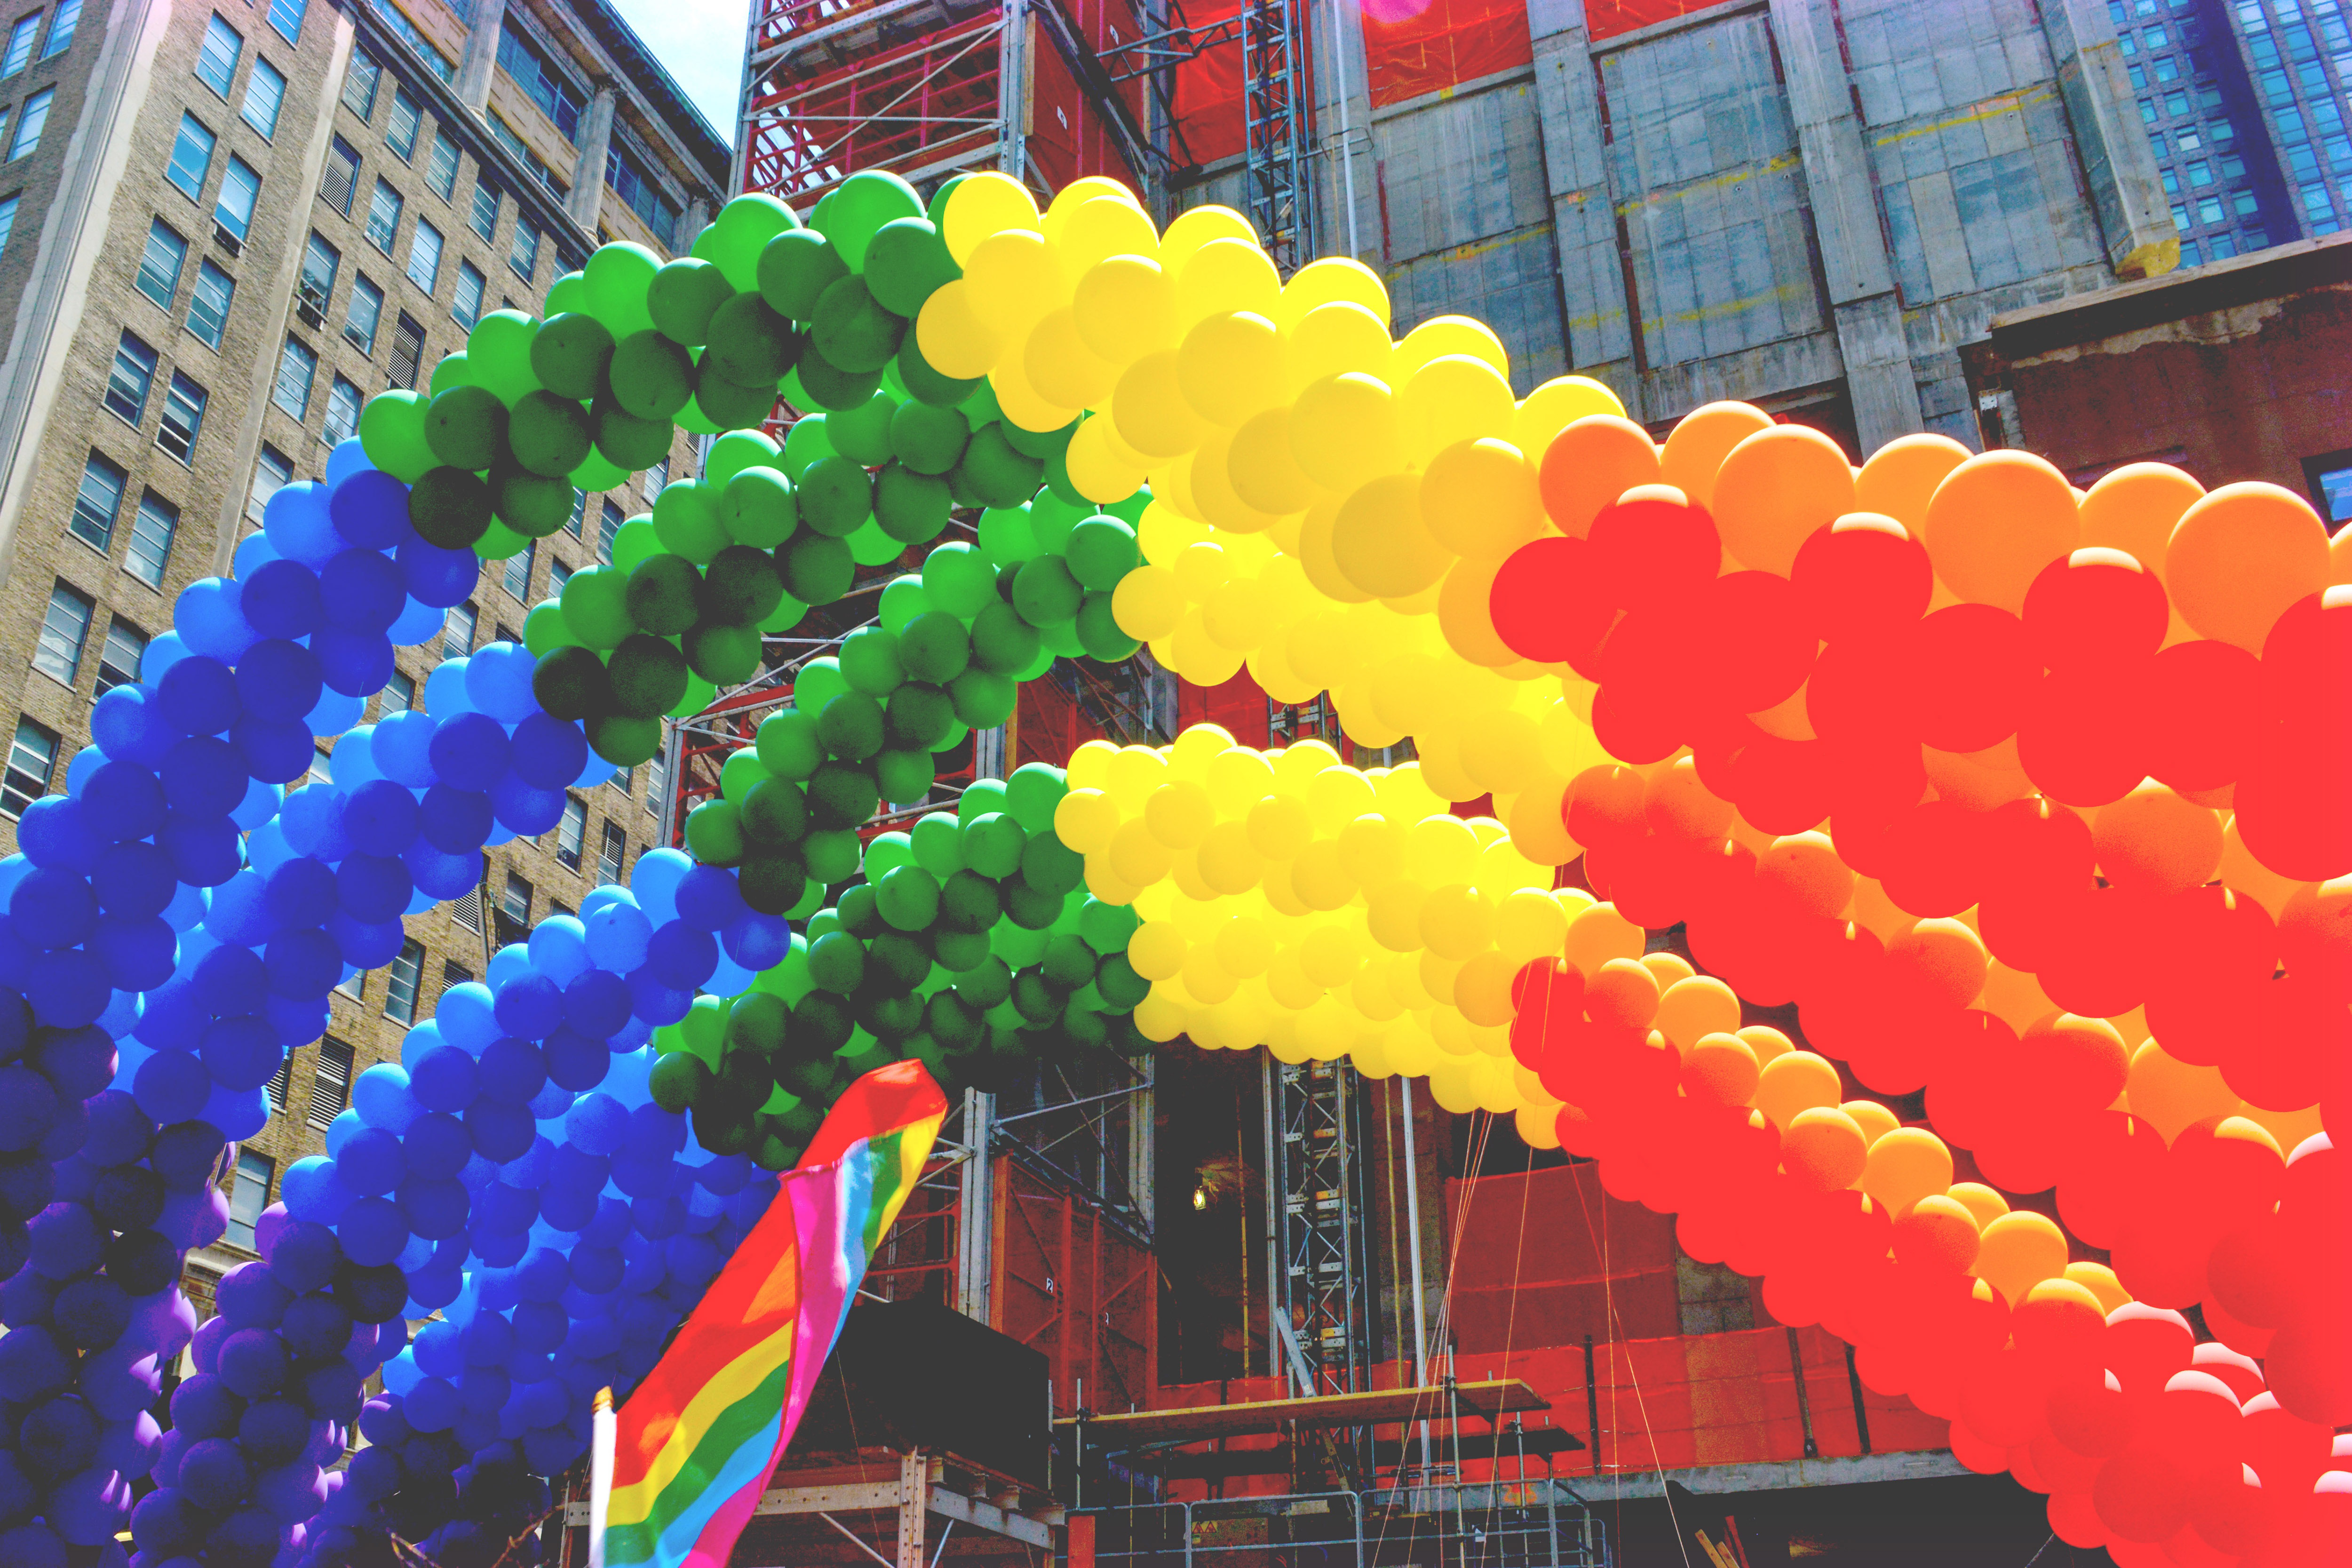
balloon, architecture, party supply, festival, Colorfulness, parade